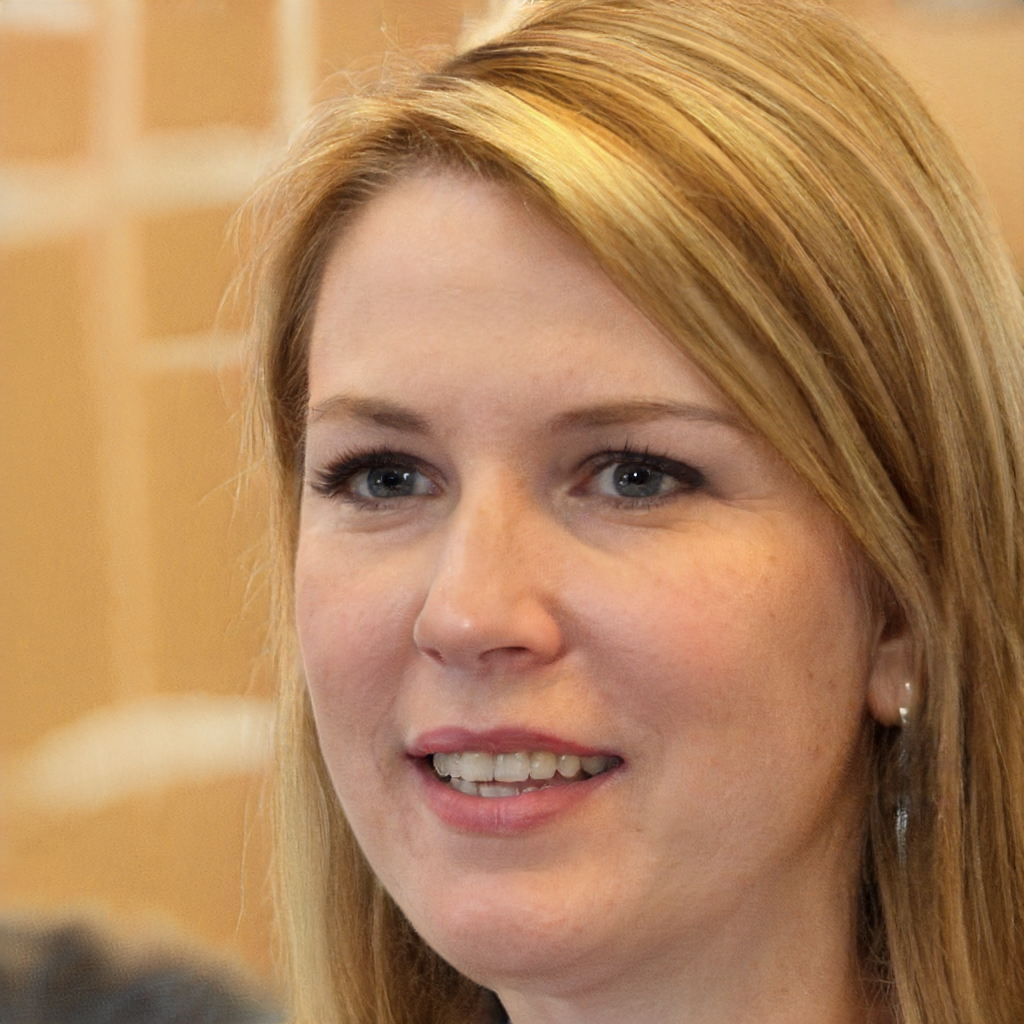
Portrait style: Real Portrait